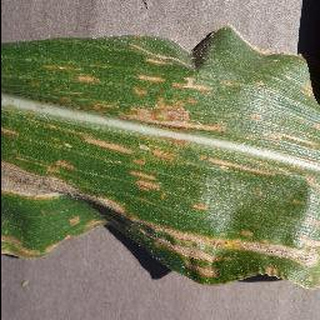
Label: corn_cercospora_leaf_spot